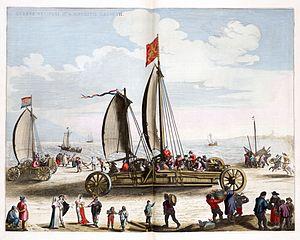
Simon Stevin, né probablement en 1548 à Bruges, au commencement de la Renaissance et mort en 1620, est un ingénieur et physicien, mécanicien et mathématicien, à la fois comptable et inventeur, militaire du génie et gestionnaire des finances, conseiller technique et fondateur d'une école d'ingénieur. Né en Flandre, ce savant défenseur du vieux flamand est un des célèbres émigrés flamands de Hollande.
Le char à voile est un sport de conduite d'un véhicule à roues propulsé par une voile. Il est pratiqué sur les grandes plages de sable.